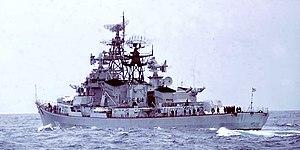
La classe Kachine est le code OTAN pour une classe de destroyers construits dans les années 1960 et au début des années 1970 pour la Marine soviétique. Leur désignation soviétique était Projet 61. Un total de 25 navires ont été construits. Cinq unités modifiées ont été vendues à la marine indienne dans les années 1980. Seule une unité resterait encore en service dans la marine russe.